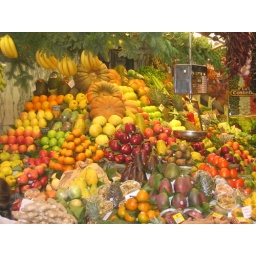
fruit market in ramblas street